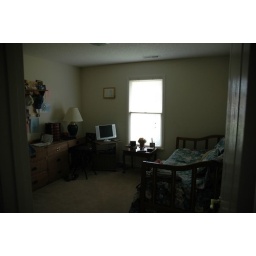
bedroom 3, beside guest bath but no direct access to bath